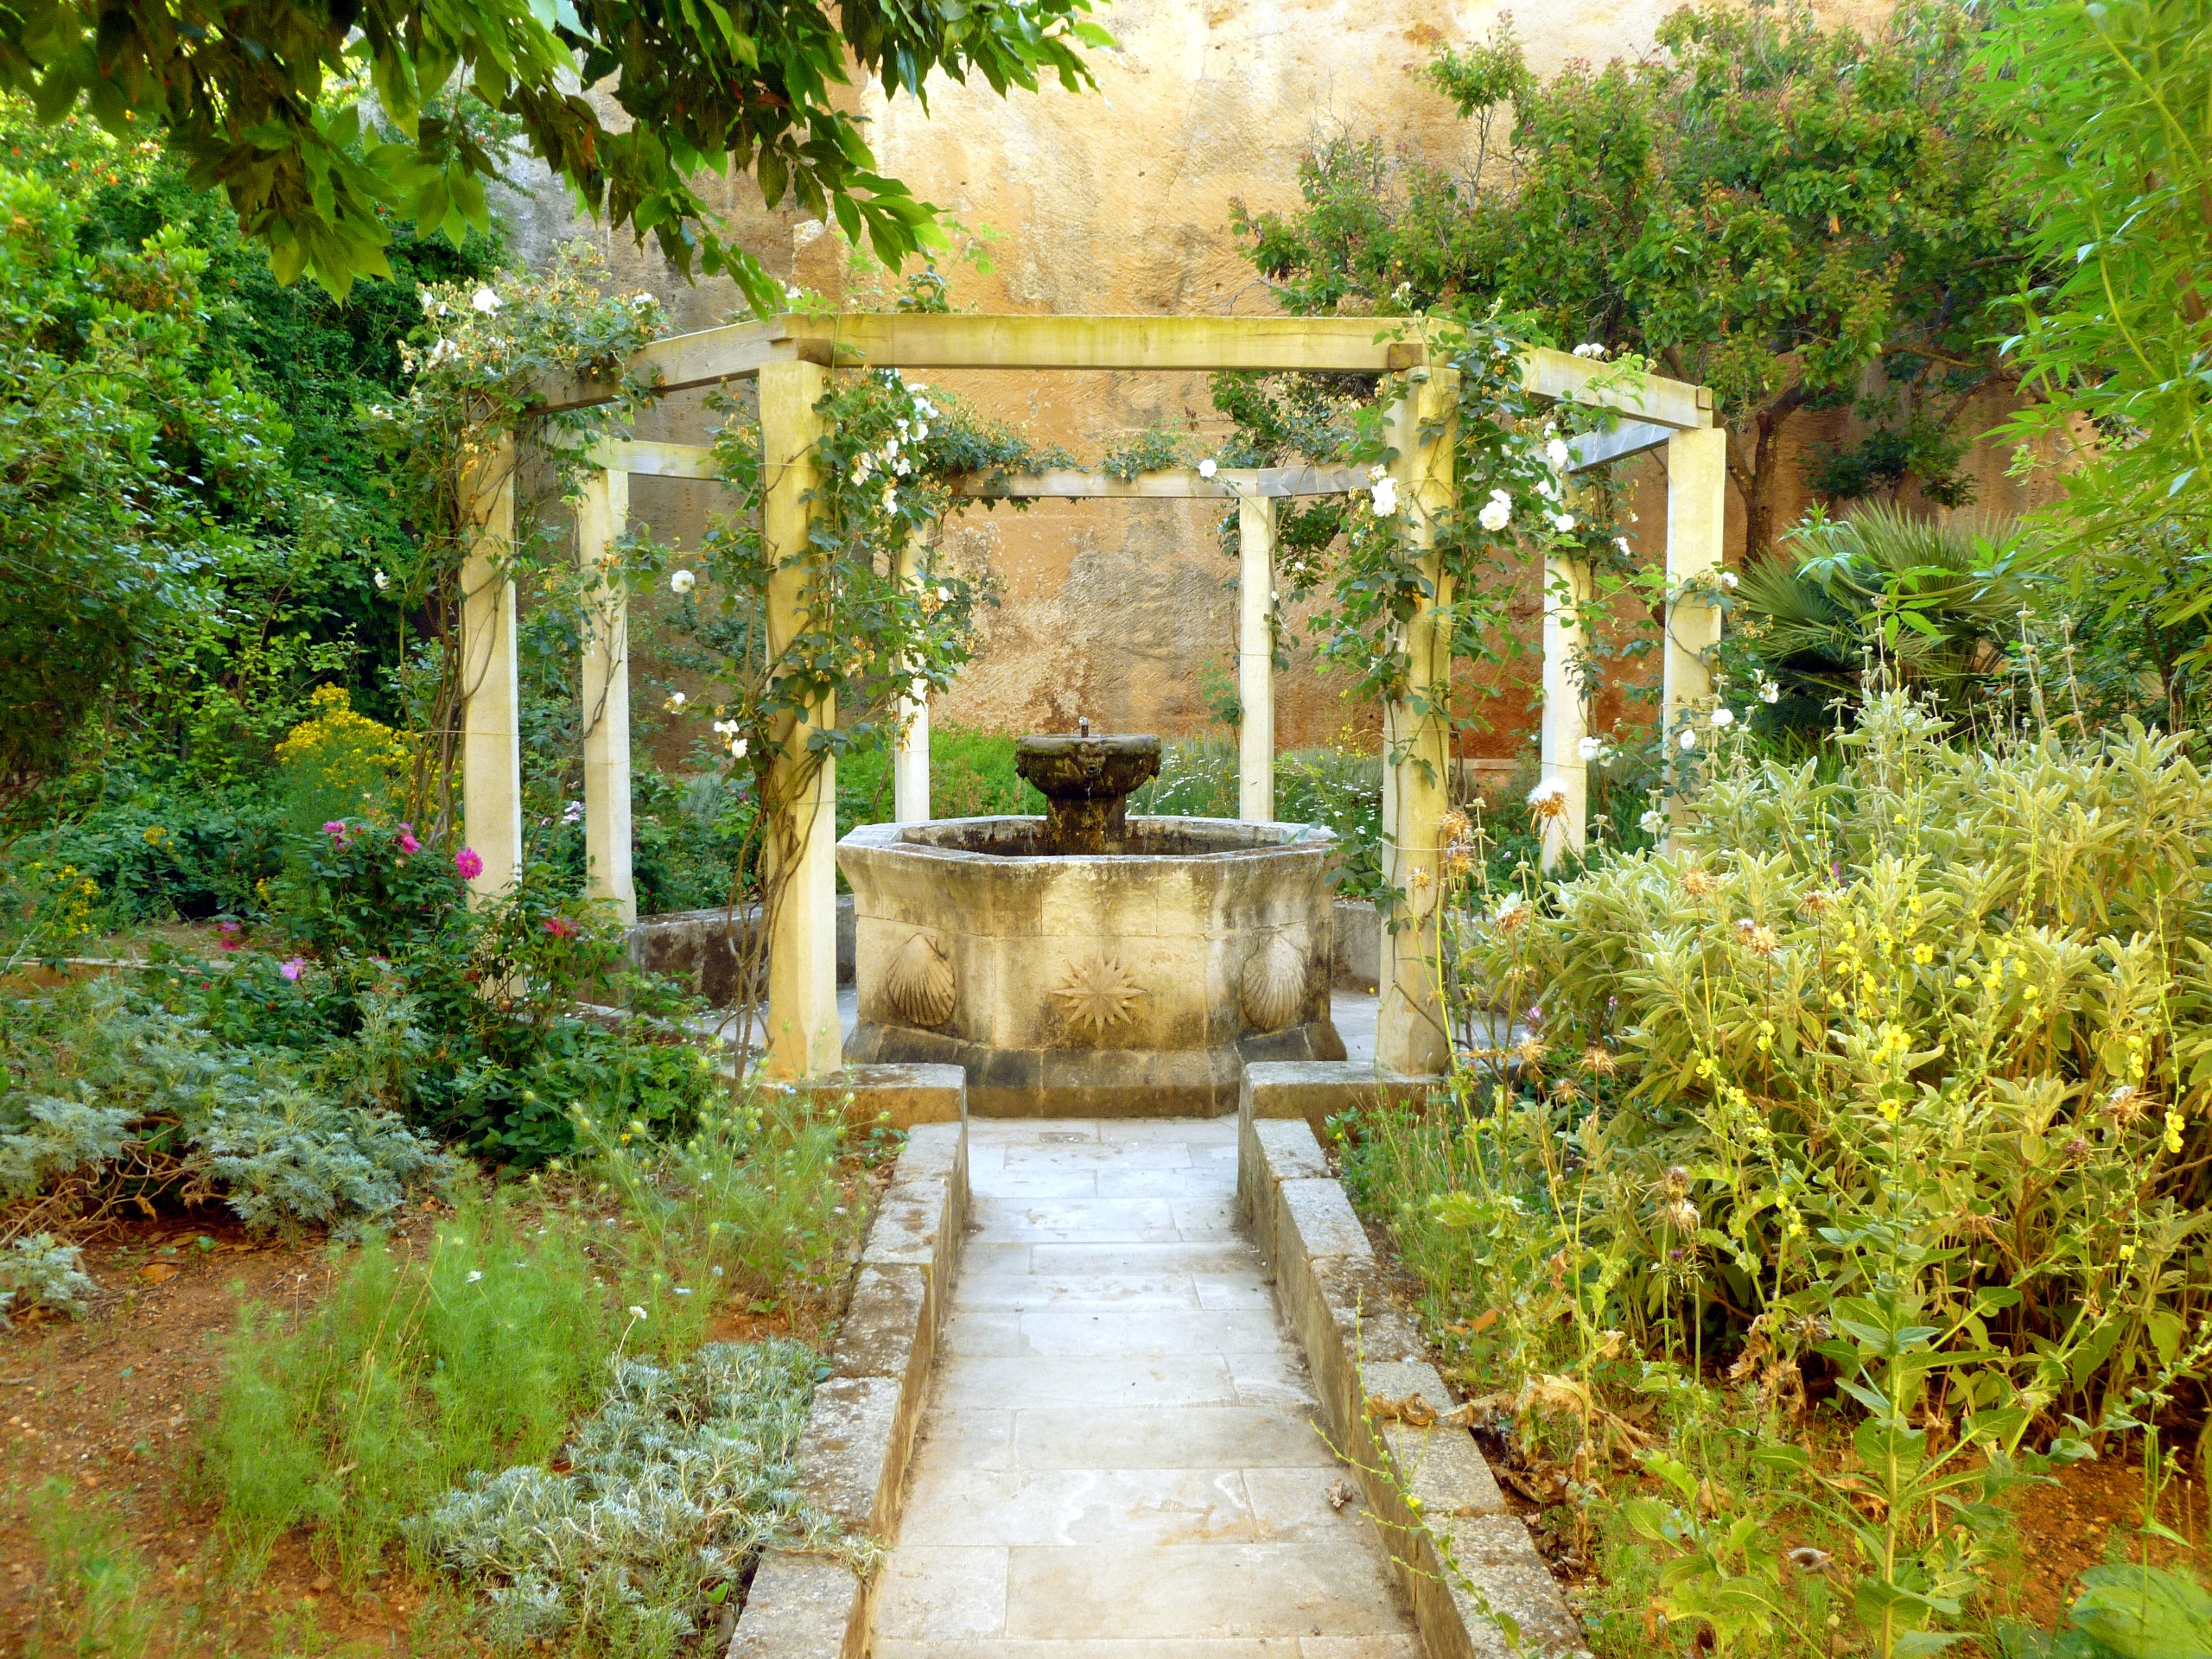
plant, flower, stone, mystical, wild, green, cottage, backyard, botany, garden, weathered, art, courtyard, fountain, estate, woodland, yard, mood, away, haunting, menorca